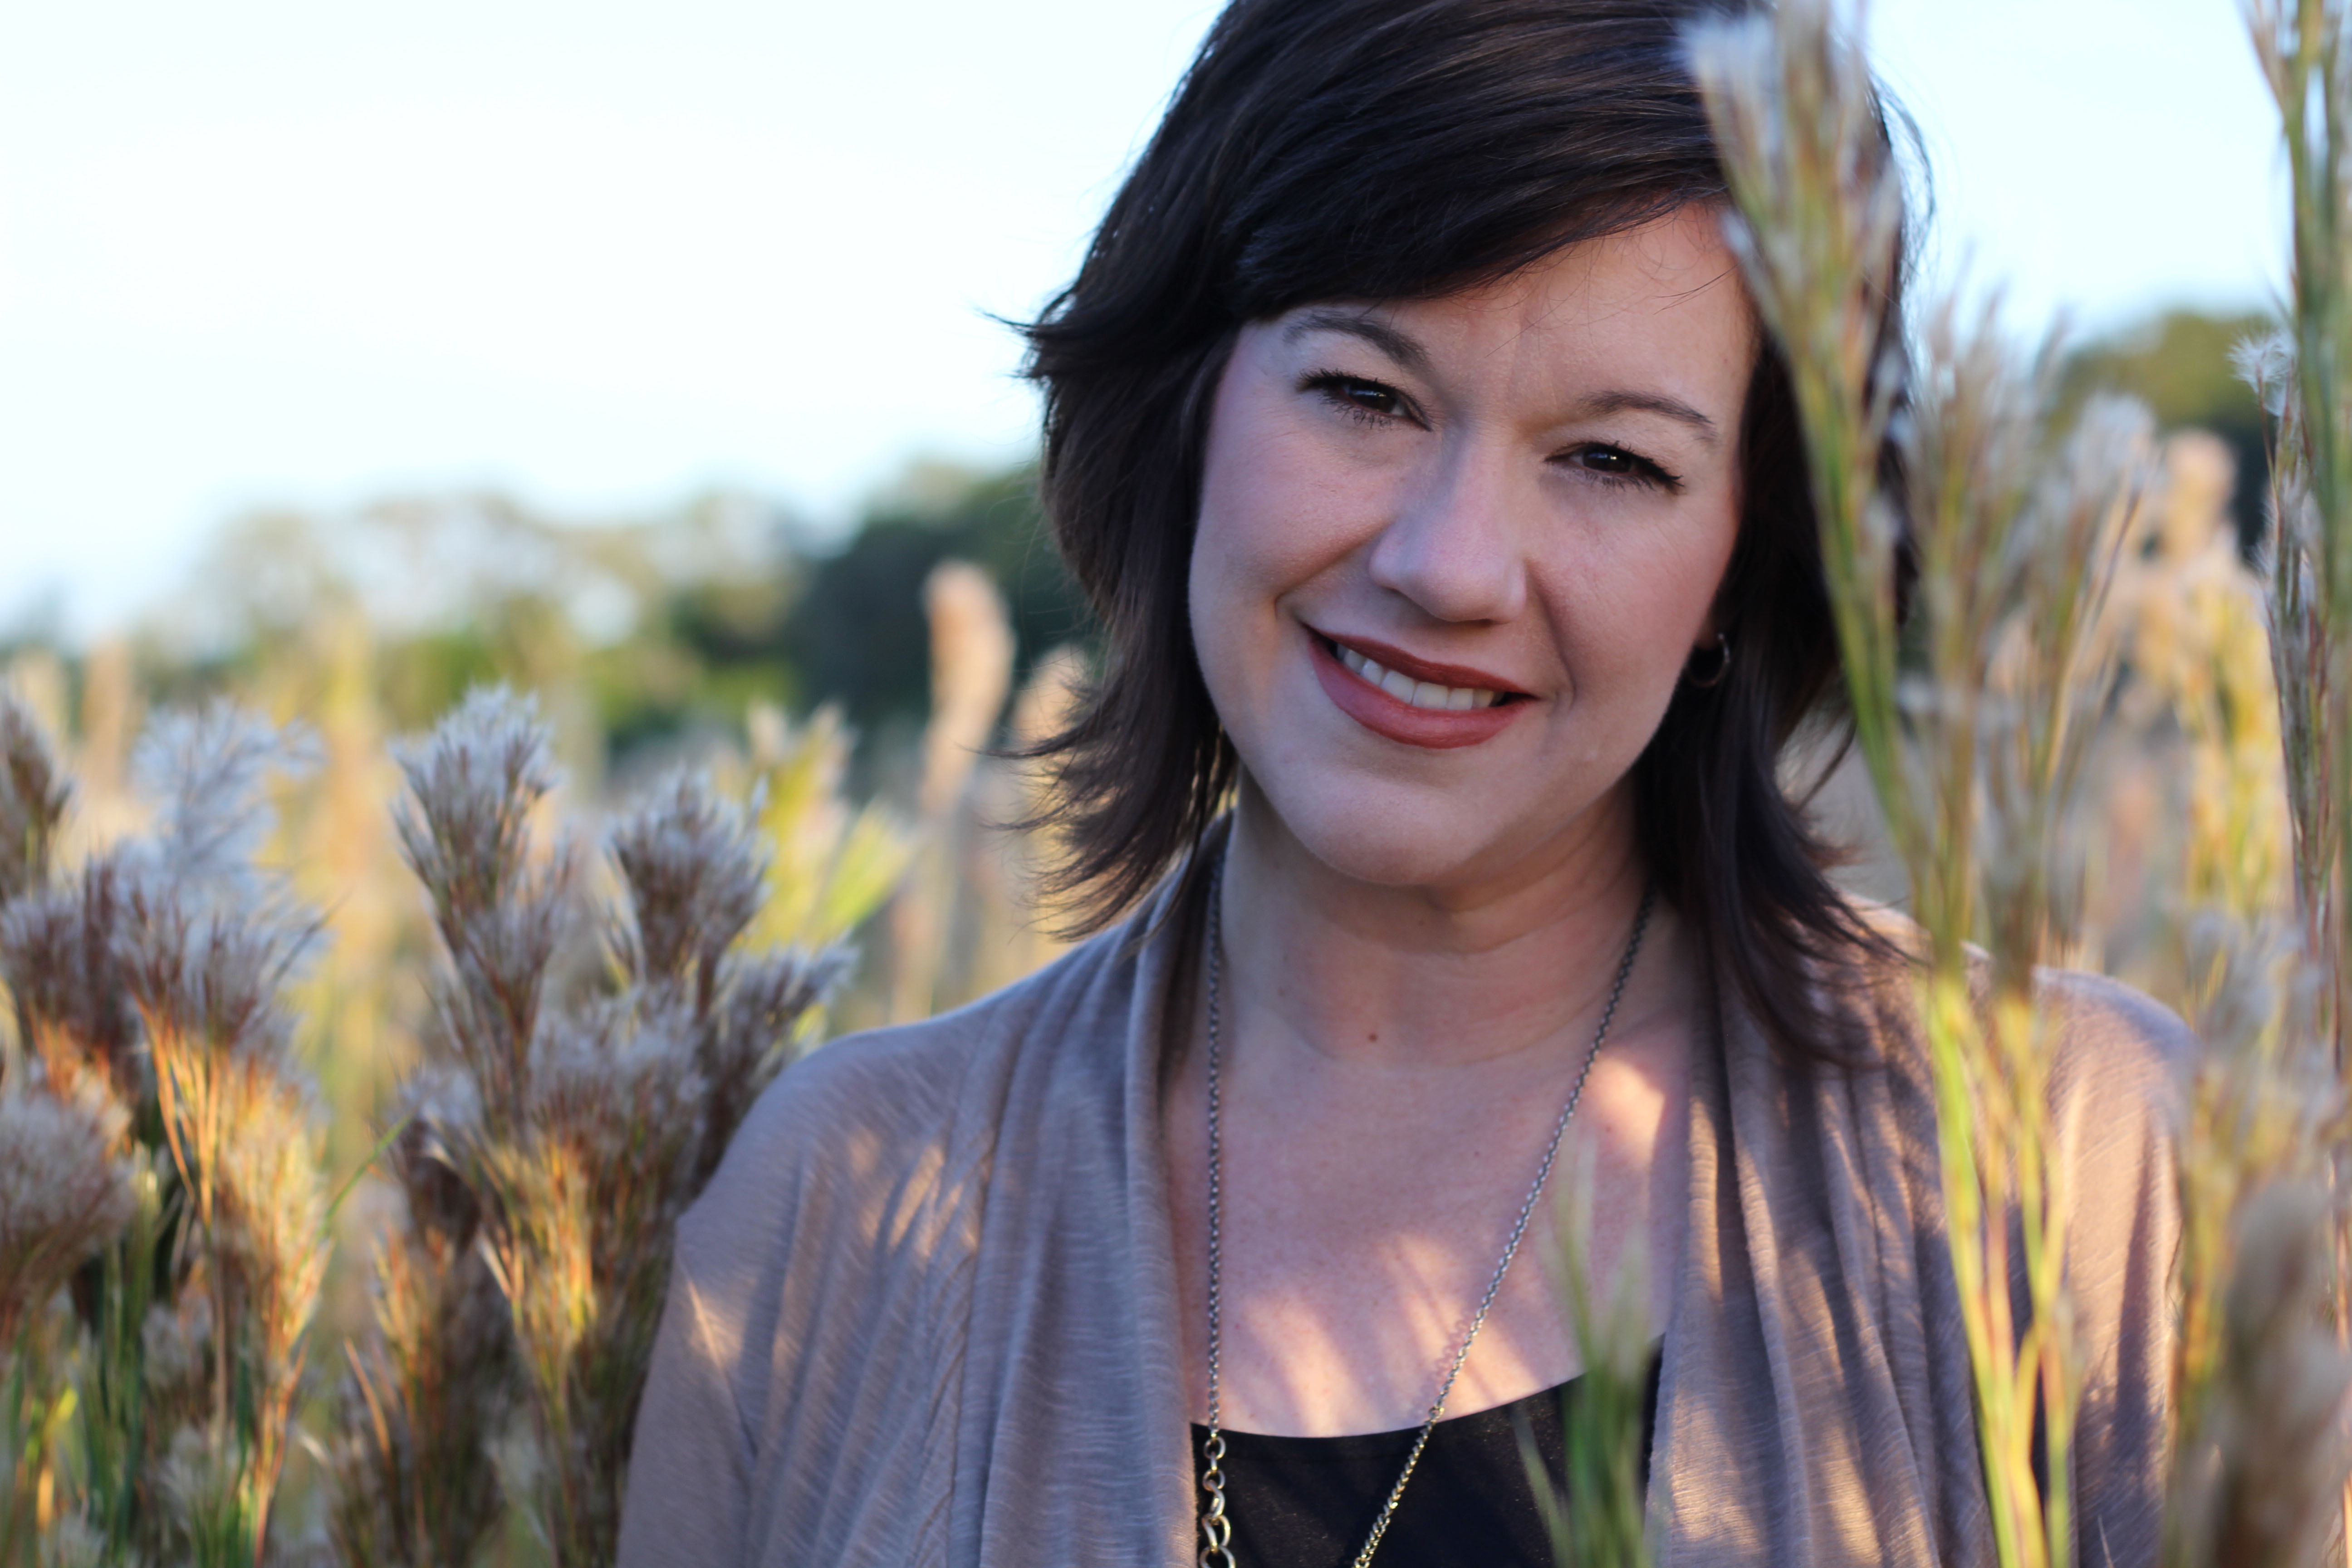
person, girl, hair, photography, flower, portrait, model, spring, autumn, fashion, lady, hairstyle, smile, beauty, photo shoot, brown hair, portrait photography